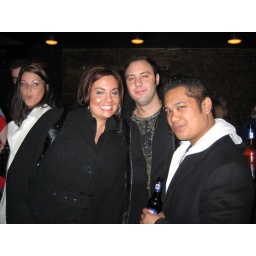
we love the look on the girl in the white coat!